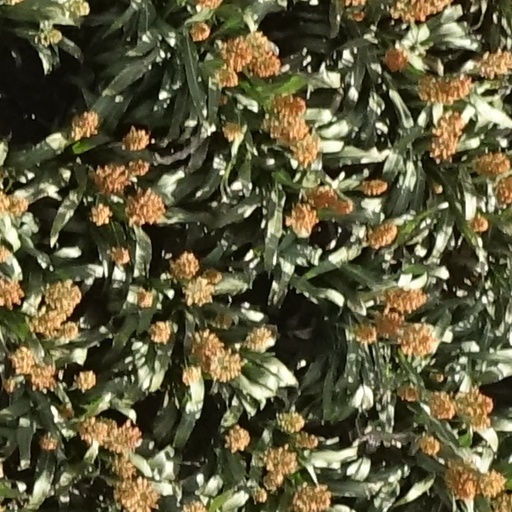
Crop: sorghum